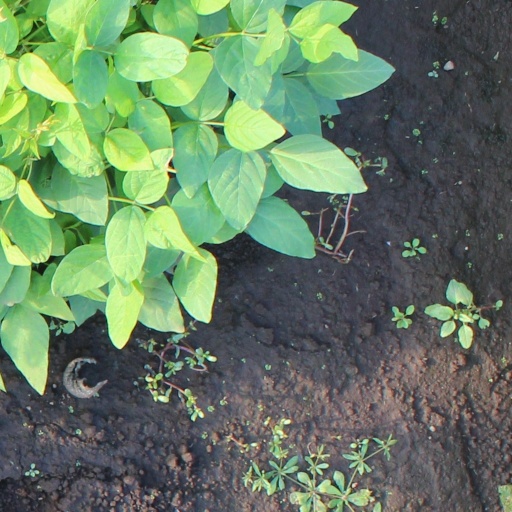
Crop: soybean